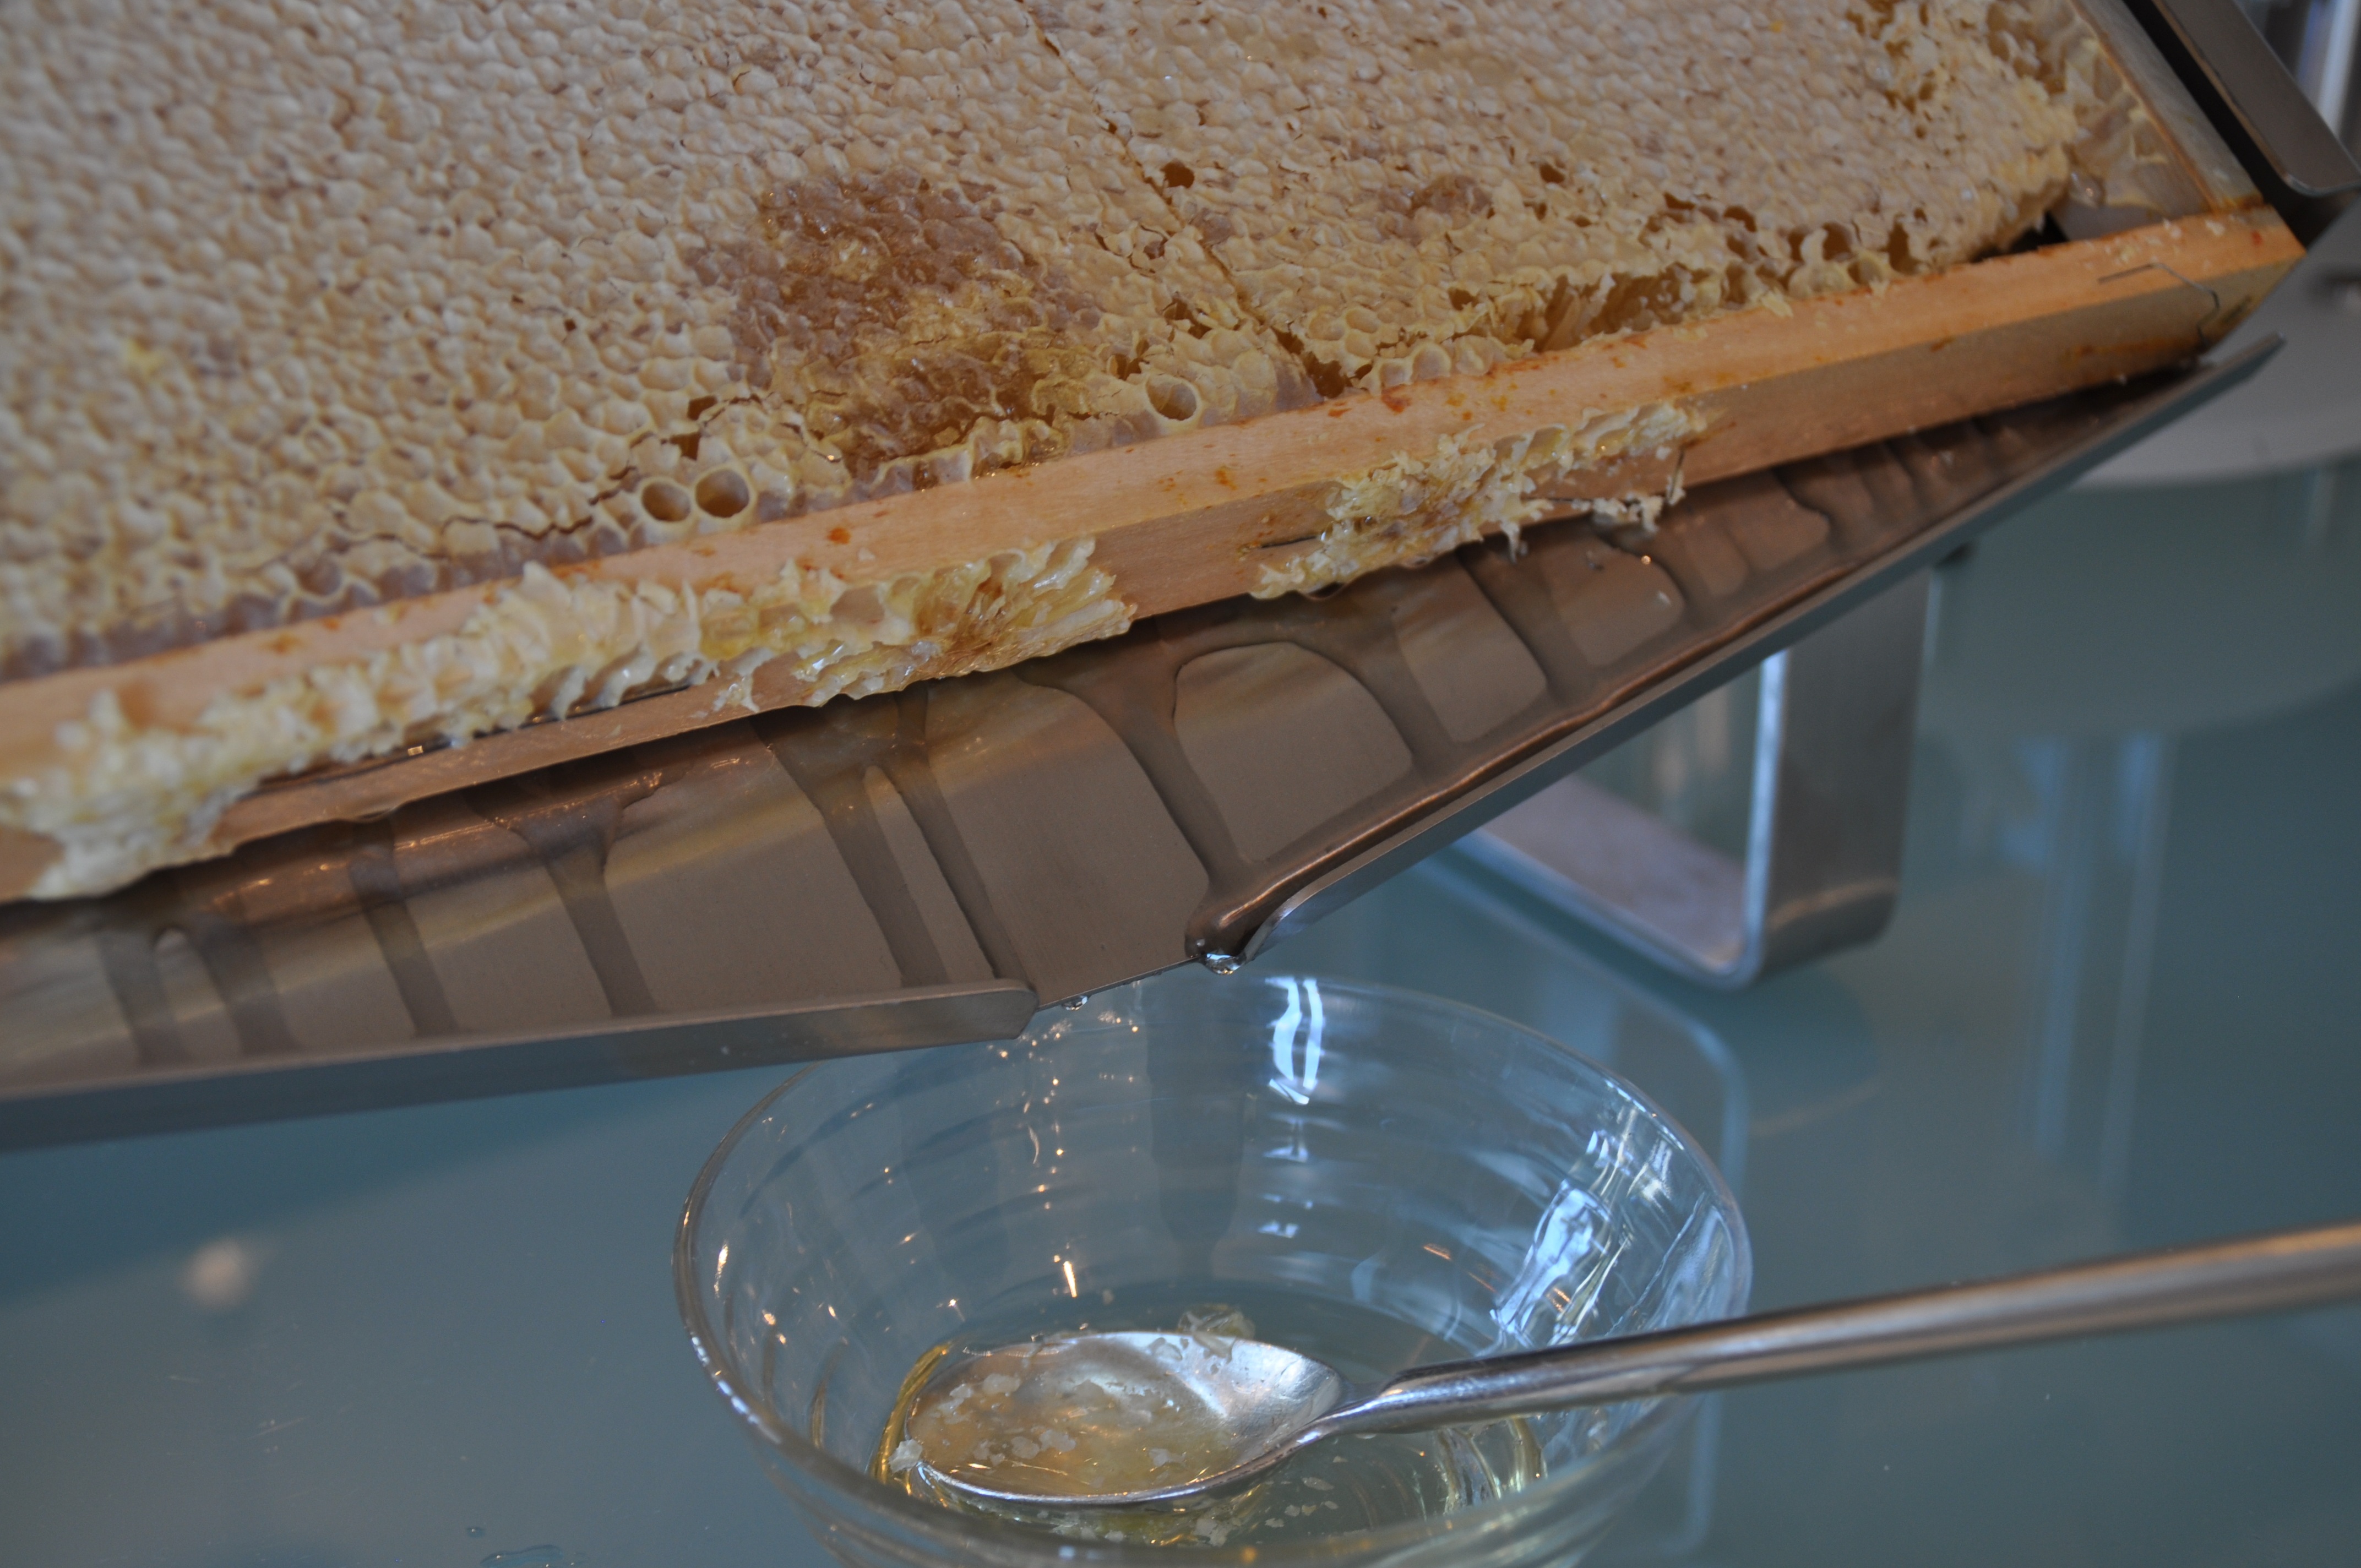
honey, meal, food, breakfast, baking, dessert, buffet, icing, hotel, buttercream, grass family